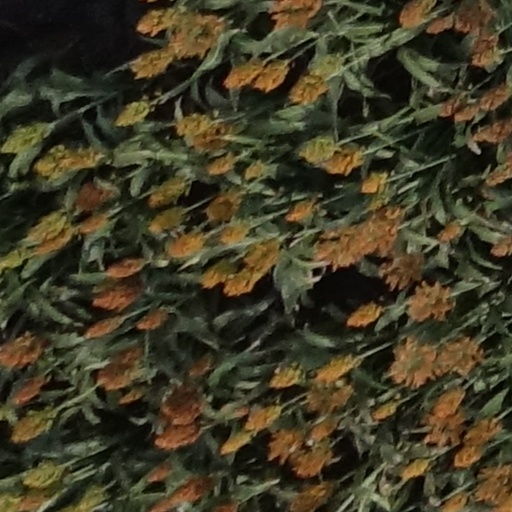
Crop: sorghum